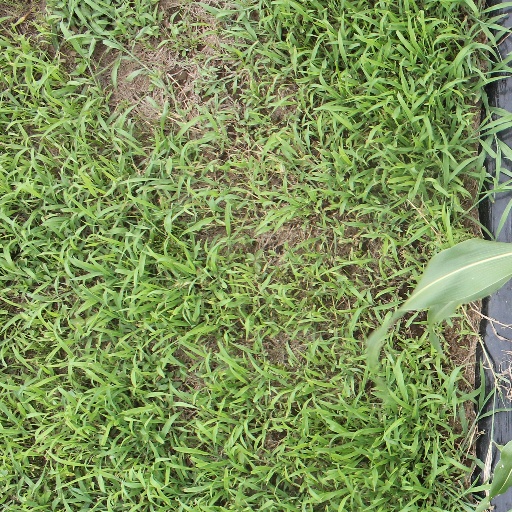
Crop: sorghum